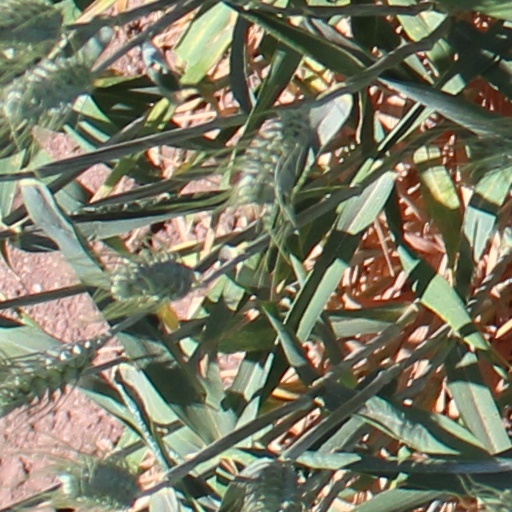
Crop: wheat